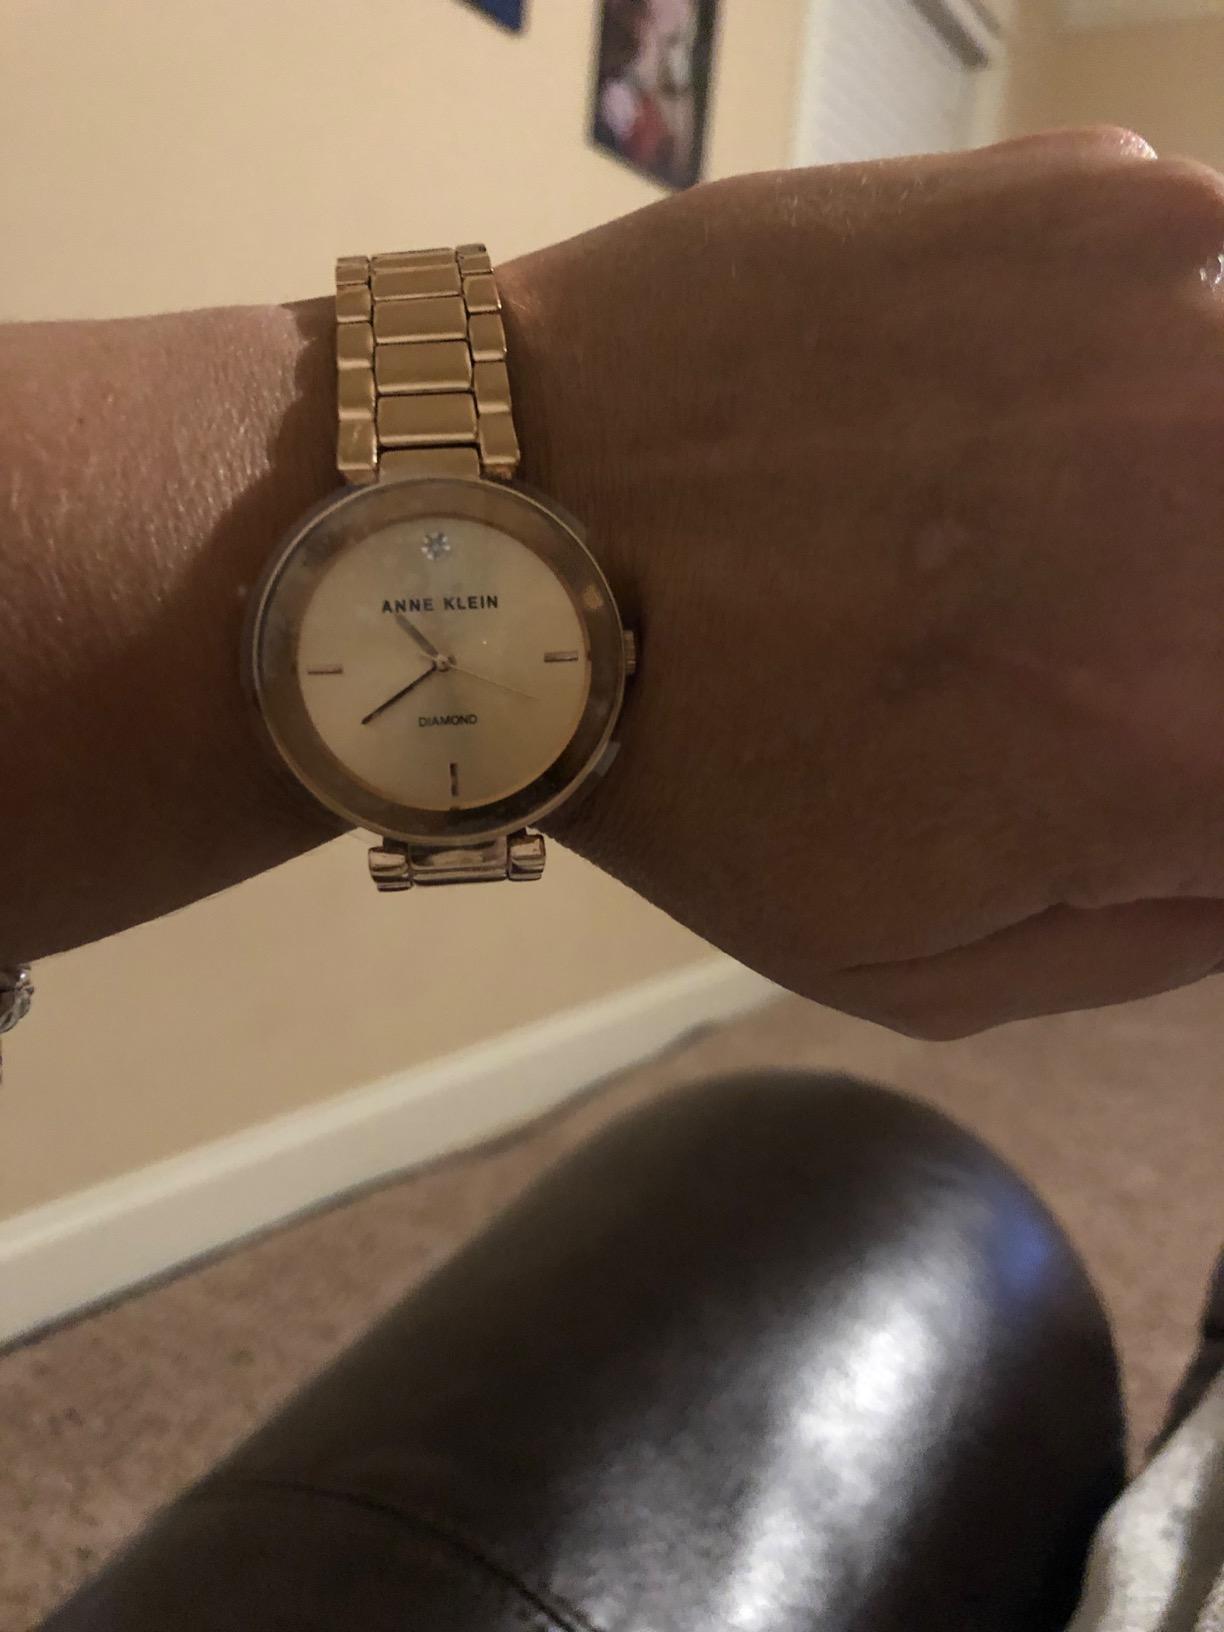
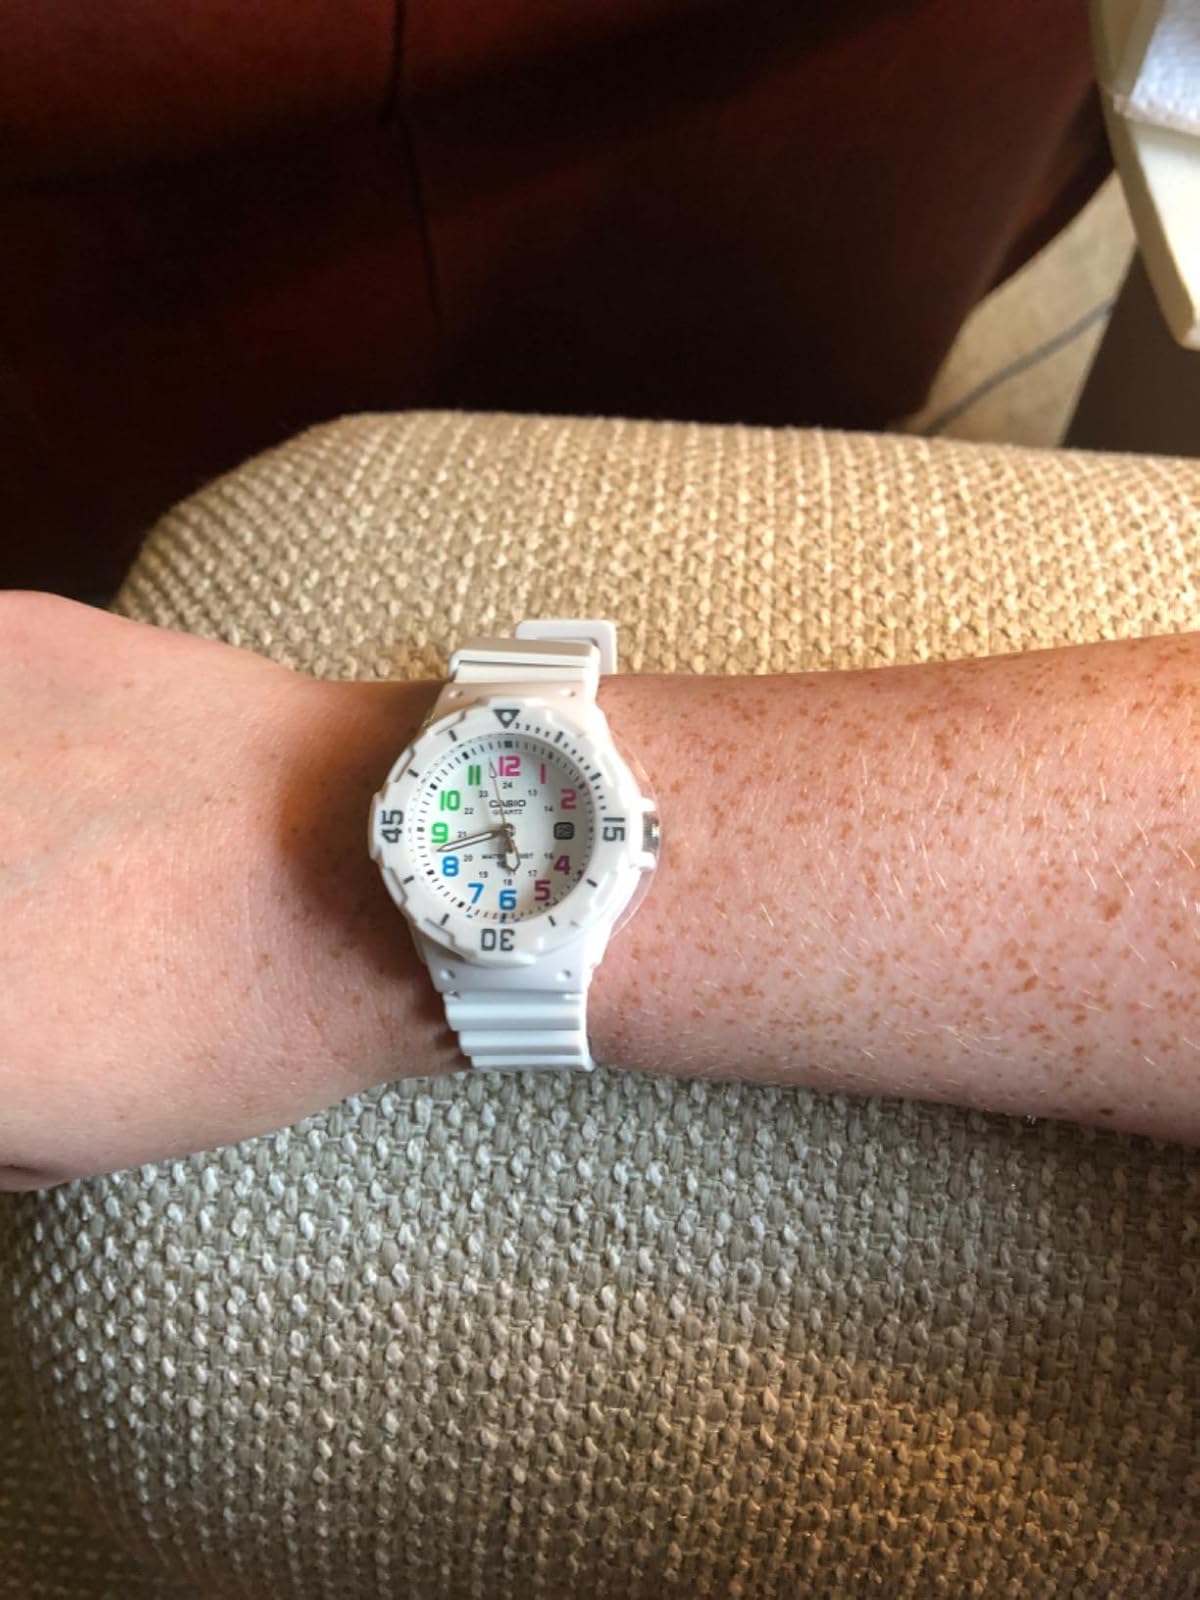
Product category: accessories_watch
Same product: no